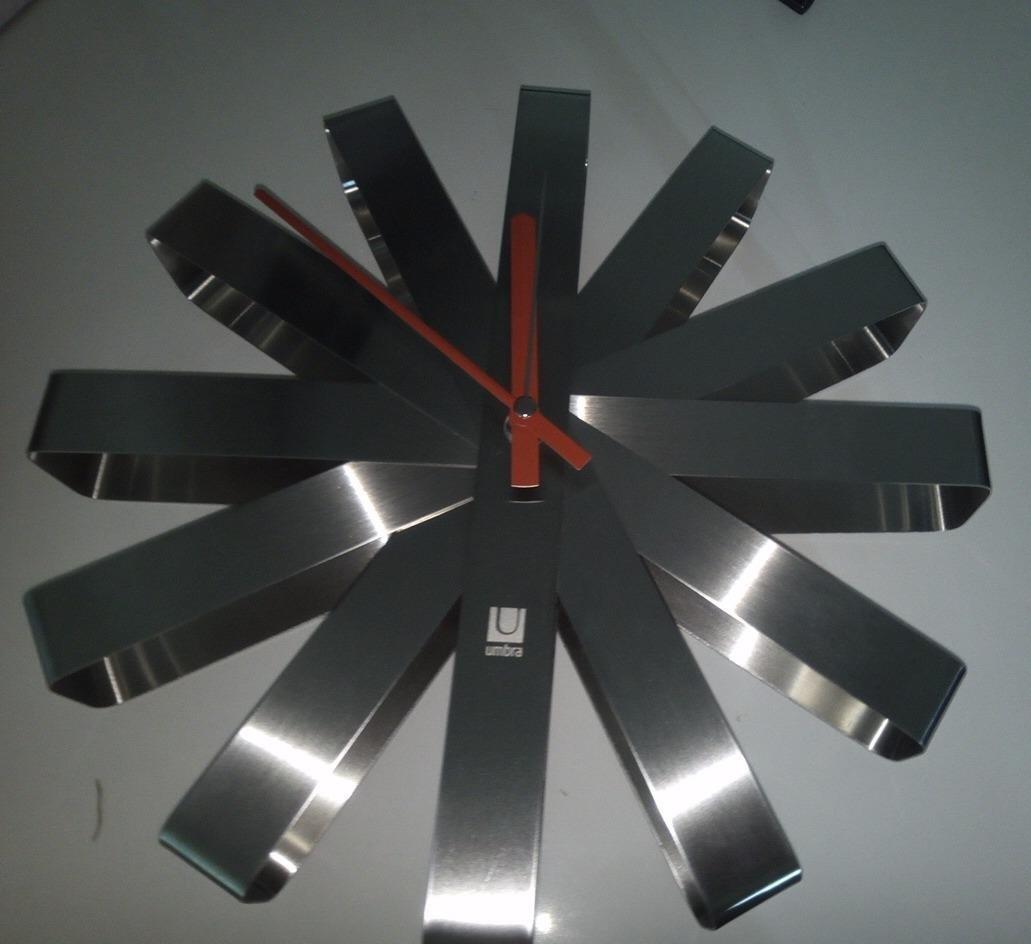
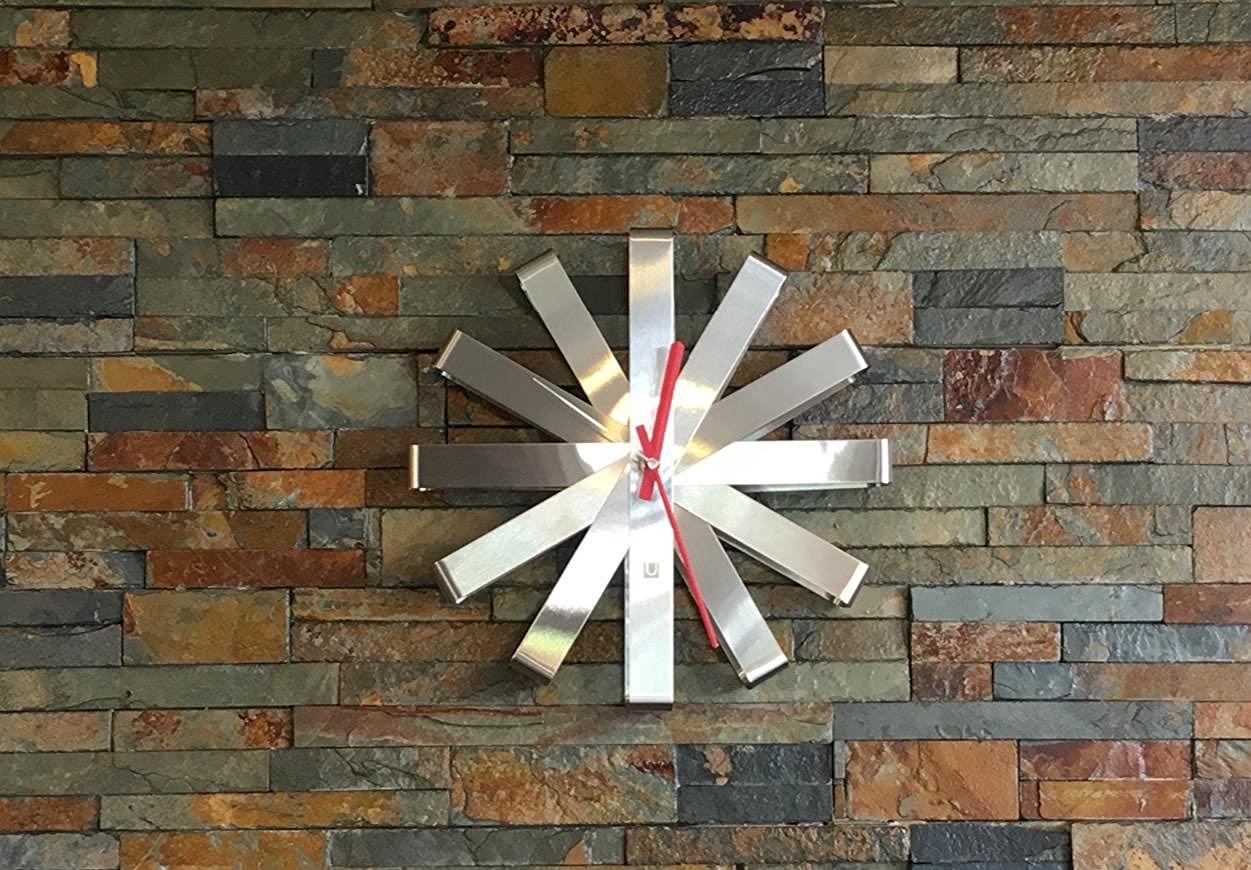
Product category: clock
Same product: yes